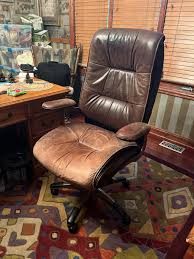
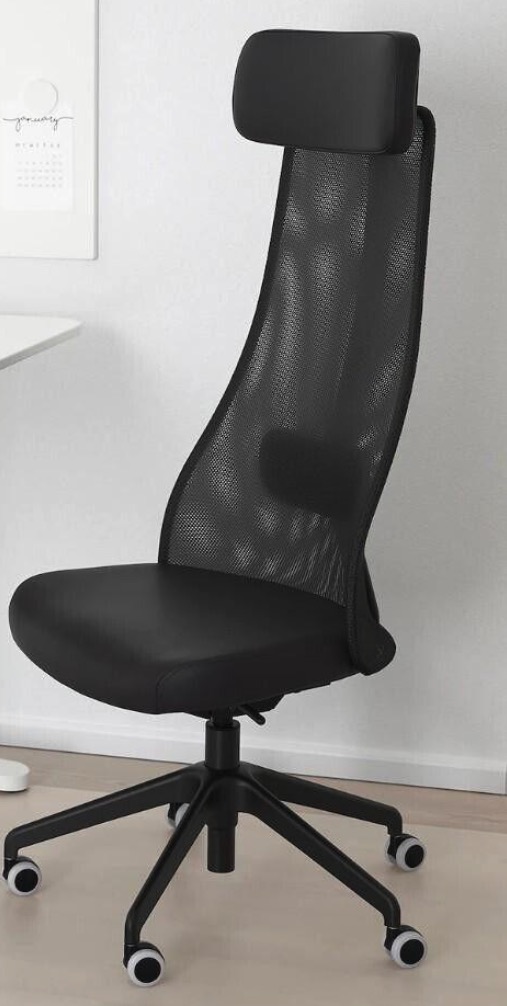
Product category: items_chair
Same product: no